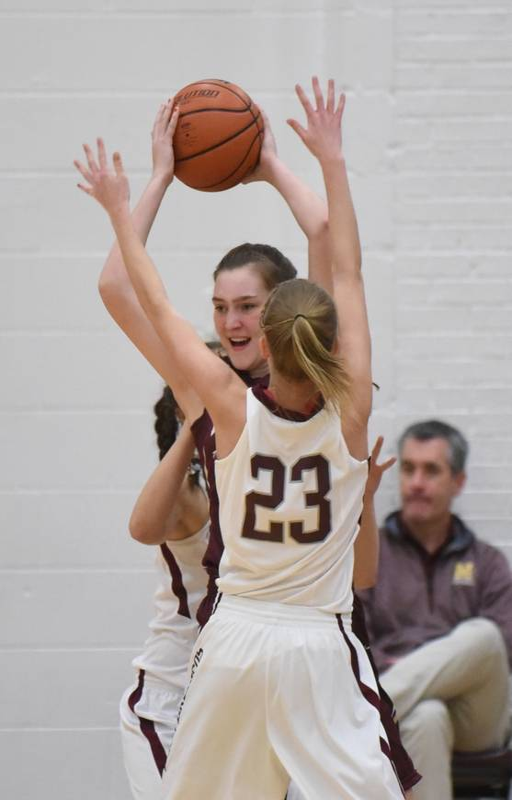
images from the girls basketball game in a city .